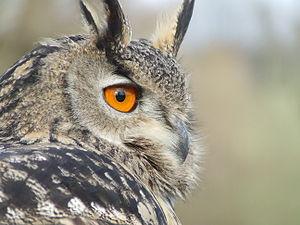
Un hibou grand-duc (Bubo bubo) Português: Um bufo-real (Bubo bubo).
La Vis est une rivière non domaniale française, important affluent cévenol de l'Hérault en rive droite, qui coule dans les départements du Gard et de l'Hérault en région Occitanie.
La réserve naturelle nationale de la pointe de Givet est une réserve naturelle nationale de la région Grand Est.
La réserve naturelle nationale du rocher de la Jaquette ou de la Jacquette est une réserve naturelle nationale située en Auvergne. Classée en 1976, elle occupe une surface de 36,15 hectares au sein du Parc naturel régional des Volcans d'Auvergne et protège un site remarquable pour sa faune entomologique.
Le Hibou grand-duc appelé aussi Grand-duc d'Europe est une espèce de rapaces nocturnes que l'on rencontre notamment en Europe. Il ne doit pas être confondu avec le Grand-duc d'Amérique. On l'appelle Eagle Owl en anglais.